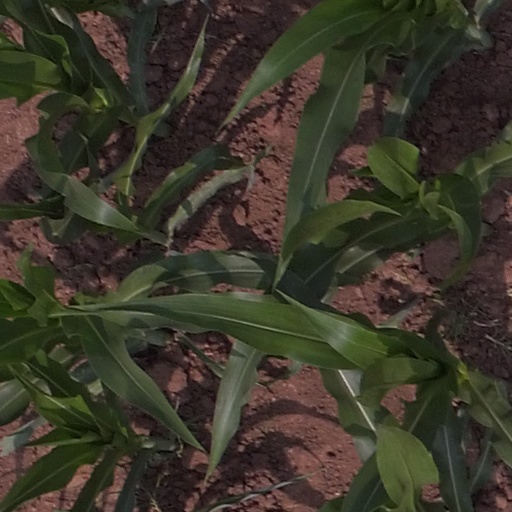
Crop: maize; corn